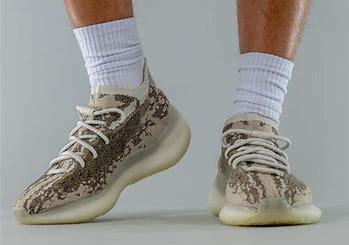
Brand: Adidas
Model: Yeezy Boost 380